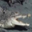
Label: crocodile